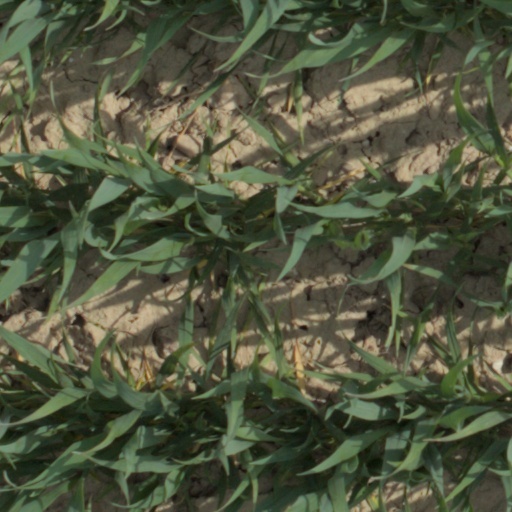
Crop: wheat